Israel Tal

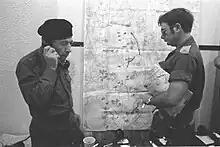
Tal (left) during the Yom Kippur War

Tal, who had been a hero of the Six-Day War, was an early opponent of the Bar Lev Line. He and General Ariel Sharon argued that it would not succeed in fending off Egyptian forces. After the official end of the Yom Kippur War, Tal, serving as commander of the southern front, received an order from Chief of Staff General David Elazar and Defense Minister Moshe Dayan to attack Egyptian forces. Tal refused to follow the order, insisting that it was an unethical order and requesting authorization for the requested attack from the Prime Minister and the Supreme Court. Such authorization never came. Tal won the argument, but his refusal to follow the order as a practical matter eliminated his chance of being nominated for the position of Chief of Staff to succeed General Elazar.